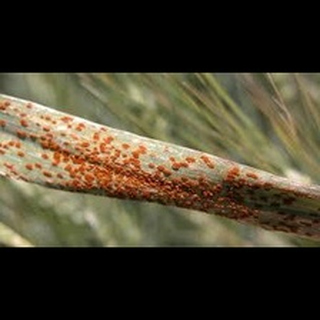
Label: wheat_black_rust